Battle of Dachen Archipelago

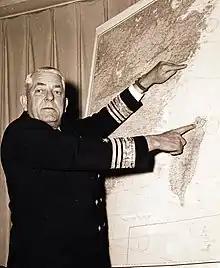
Vice Admiral Robert P. Briscoe, Deputy Chief of Naval Operations, Fleet Operations and Readiness, holding a press conference at the Pentagon on the evacuation of the Dachen Islands, February 2, 1955

After much debate, the Nationalist government in the Republic of China controlling the Dachen and adjacent archipelagos finally agreed with the Americans to hold out until an evacuation could be carried out by the American Navy in February 1955 to Taiwan more than 200 miles to the south. The decision was made to withdraw on 5 February 1955, and the U.S. Seventh Fleet used 132 boats and 400 aircraft to move 14,500 civilians, 10,000 Republic of China servicemen, and 4,000 guerrilla fighters, along with 40,000 tons of military equipment and supplies from the island. After the evacuation, the last Flag of the Republic of China in Dachen was lowered by Chiang Ching-kuo, and the Zhejiang province government of the Republic of China was dissolved as Dachen was their last stronghold in the province.